Arno Santamaria

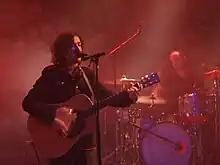
Arno Santamaria – Café de la Danse

Arno Santamaria taught himself to play the guitar alone. At 15 he formed a hard-rock band and played several rock and hard-rock scenes. At 17 he discovered Léo Ferré and began writing songs. He obtained a degree from Schola Cantorum de Paris as an audio engineer.